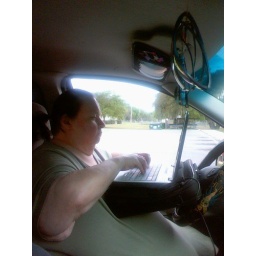
untitled Mom sitting in van with her computer laptop using fruitland park library internet parking outside the library